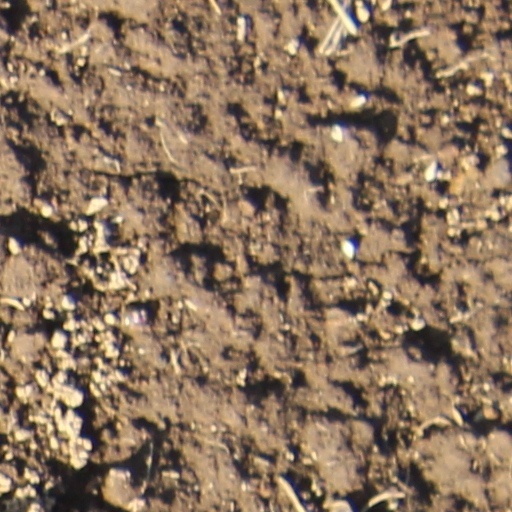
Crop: wheat